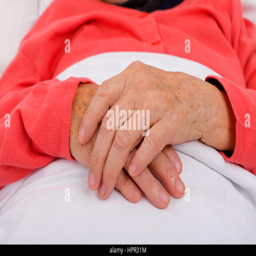
elderly woman holding her hand in the bed